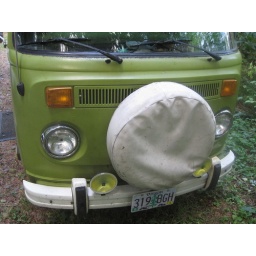
bus made it around to the coast